Stoke on Tern

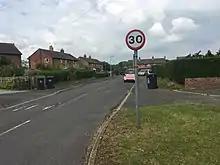
Langley Dale, the main residential street of the village

More specifically, Edward Arden of Park Hall, Castle Bromwich, was Sheriff of Warwickshire in 1575 and was the son of William Arden (d. 1545) was a second cousin of Mary Shakespeare. In 1583, he came under suspicion for being head of a family that had remained loyal to the Catholic Church, and was sentenced for allegedly plotting against Elizabeth I. His son, Robert Arden also of Park Hall (b. 1553) married Elizabeth Corbett (b. 1551), the great niece and heiress of Sir Rowland Hill and this alliance with important Protestant families was important in repairing the standing if the ancient Arden family.